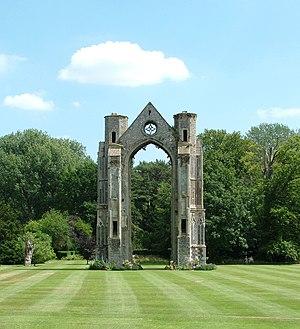
Cette liste des musées du Norfolk, Angleterre contient des musées qui sont définis dans ce contexte comme des institutions qui recueillent et soignent des objets d'intérêt culturel, artistique, scientifique ou historique. leurs collections ou expositions connexes disponibles pour la consultation publique. Sont également inclus les galeries d'art à but non lucratif et les galeries d'art universitaires. Les musées virtuels ne sont pas inclus.
"Walsingham est une localité d’Angleterre et une paroisse civile du comté anglais de Norfolk. Elle est en fait constituée de deux villages accolés: Little Walsingham et Great Walsingham, le mot ""Great"" faisant référence à son ancienneté et non à sa taille. Le village, connu comme lieu saint et de pèlerinage consacré à la Vierge Marie, abrite les ruines de deux monastères médiévaux.